Asaphodes philpotti

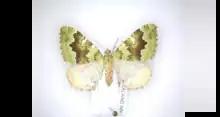
BOLD AEE2265 cf. Asaphodes philpotti

The preferred habitat of this species is native forest preferably with high rainfall. Larvae from this species have been reared on, and have also been observed feeding on, species in the genera "Hydrocotyle" and "Cardamine".